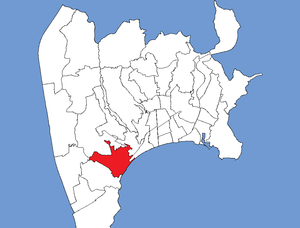
Cet article établit la liste des quartiers de Nice.